Anticosti-class minesweeper

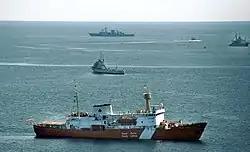
searches for Swissair Flight 111 debris with HMCS "Anticosti" (centre), (right), and a (rear).

The vessels sailed to Marystown, Newfoundland for conversion. In April 1990 they had their mechanical sweep gear and sonar fitted. "Anticosti" was assigned to Maritime Forces Atlantic (MARLANT) as a minesweeping training vessel in preparation for the Maritime Coastal Defence Vessel Project (MCDV), which would become the "Kingston" class in the late 1990s. "Anticosti" was deployed by MARLANT in the annual MARCOT exercises as a minelayer. In March 1997, "Moresby" transferred to CFB Esquimalt.